Marta (footballer)

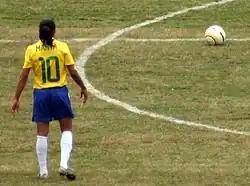
Marta wearing the Brazil number 10 during a match in the 2007 Pan American Games

On 26 July 2007, Marta and the Brazilian women's team beat the US U-20 national team to win the Pan American Games at the Estádio do Maracanã in front of a crowd of 68,000. She was compared, by the Brazilian fans, with Brazilian great Pelé, being called "Pelé with skirts." Pelé himself agreed with the comparison. Marta said he called her to congratulate her on the win and that she was extremely happy to hear that one of the greatest players ever followed her team's games.